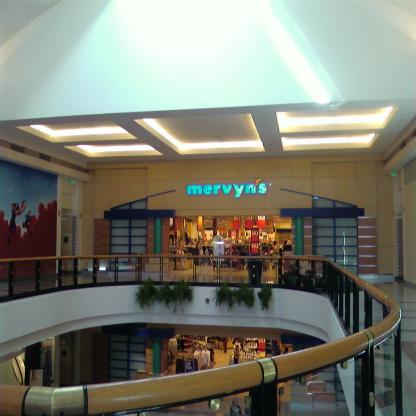
Scene: Indoor